Francis Armstrong House

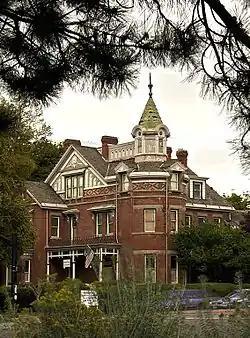

The Francis Armstrong House (also known as Tower Apartments) is a historic house in Salt Lake City, Utah. It is locally significant as a fine example of Queen Anne style architecture.